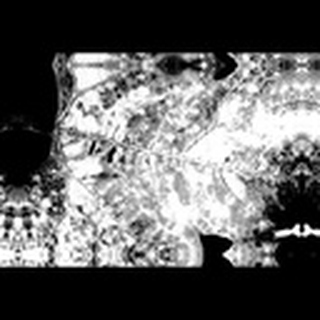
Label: cotton_powdery_mildew